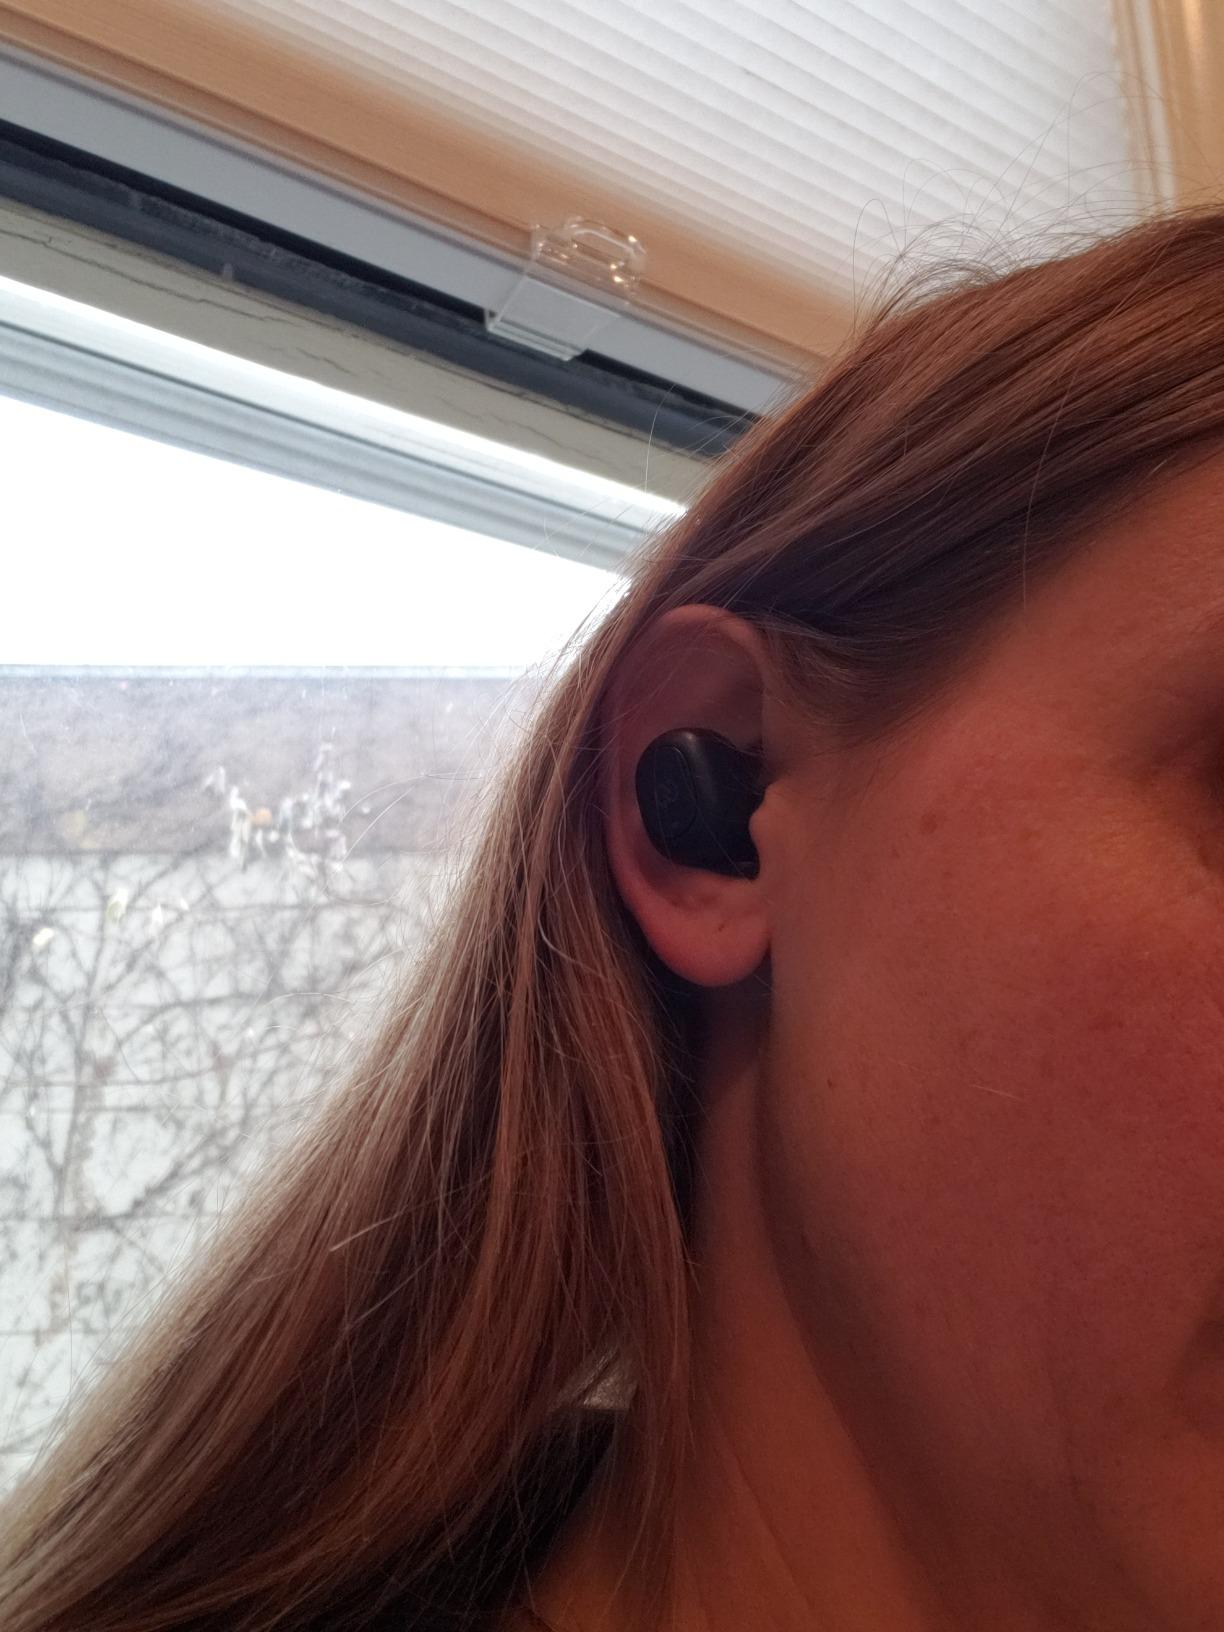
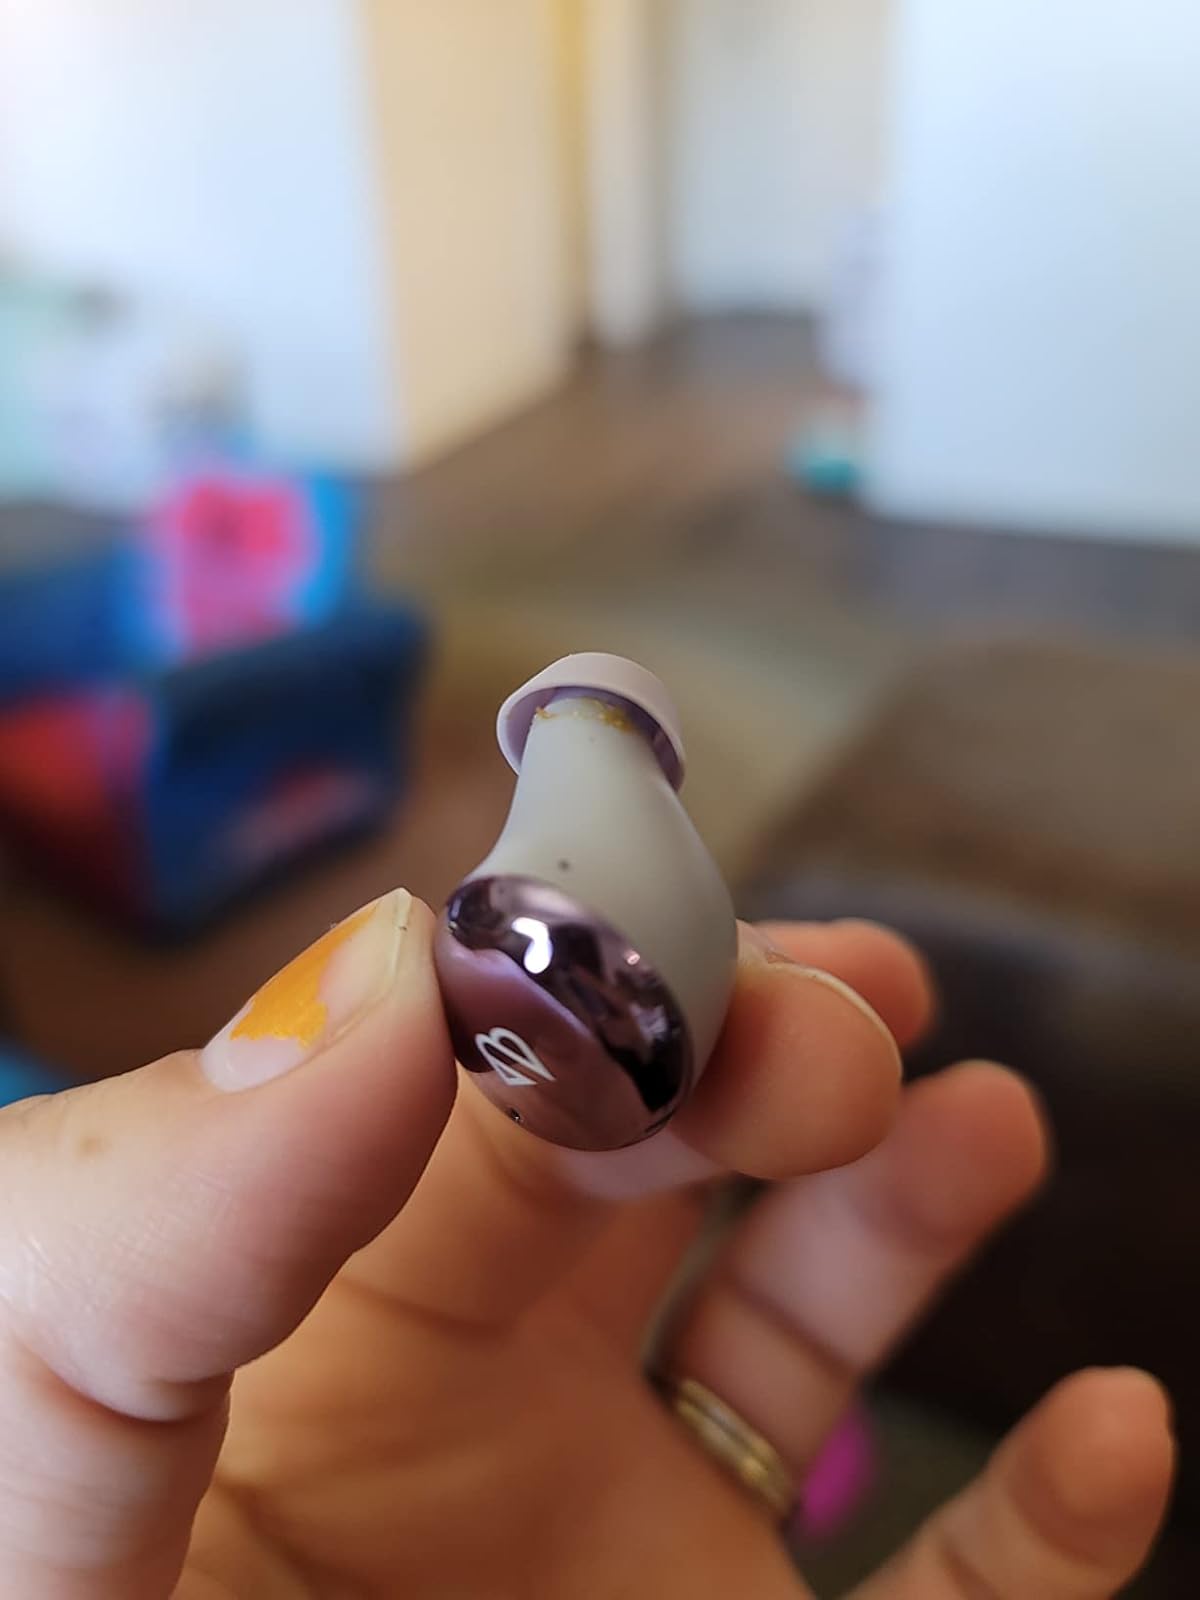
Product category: earbuds
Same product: no